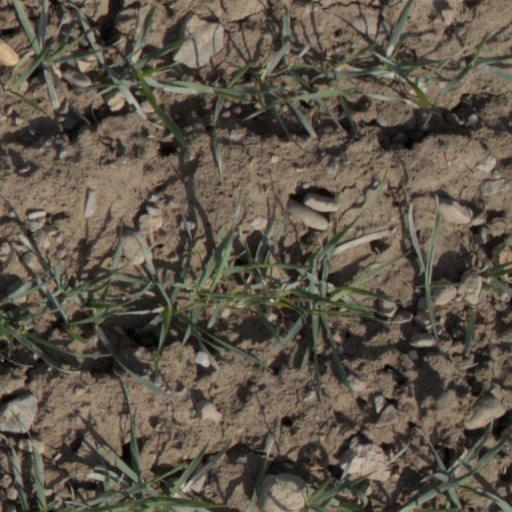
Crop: wheat